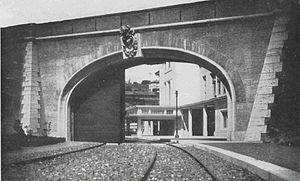
Le transport ferroviaire au Vatican, en italien : Ferrovia Vaticana, décrit le réseau ferroviaire de la Cité du Vatican et les principaux acteurs impliqués dans sa gestion. Il se compose de deux voies ferrées de 300 mètres et de deux embranchements particuliers au sein de la Cité du Vatican. Le chemin de fer du Vatican, est le plus court réseau national de chemin de fer au monde, ne comprenant qu'une seule gare.